Universidad de Medellín

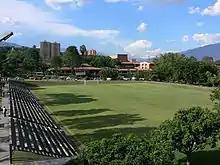
Main soccer field in 2006.

In the 1990s, Néstor Hincapié Vargas, an indigenous politician from Peñol, was chosen as rector. He had previously served as governor of Antioquia in 1999, the secretary of Government and Citizen Support, of Education and Administrative Services of the department of Antioquia and manager of the Charity of Antioquia. He administered the university during 20 years alongside Aura Marleny Arcila, who during this period acted as the president of the university and the chancellor of Medellín during four periods.